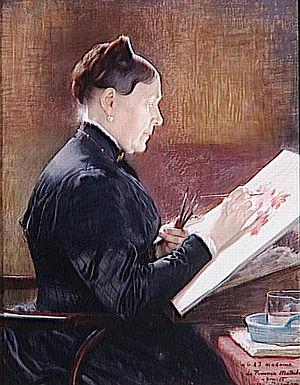
La princesse Mathilde Laetitia Wilhelmine Bonaparte (1820-1904)